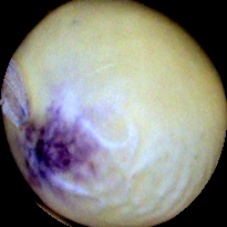
Label: Spotted